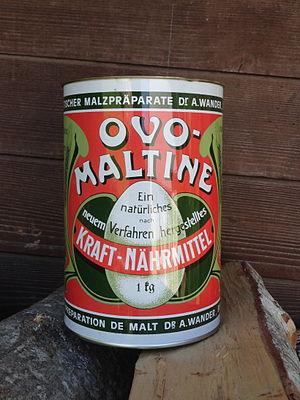
Ovomaltine, connu également sous son abréviation Ovo, est un produit inventé en Suisse, à base de malt d'orge, de lait écrémé, de cacao et de levure. Il est produit dans différents pays du monde par Wander AG, une filiale de Novartis depuis 1967, cédée à Associated British Foods en 2002. Nestlé a acquis ultérieurement les droits de commercialisation d'Ovaltine pour les États-Unis.